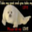
Label: seal